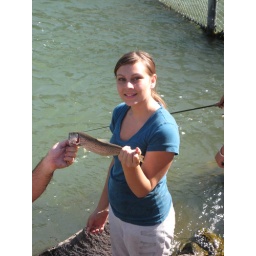
One of the 30-40 fish we caught during this 3 hour fishing bonanza on the snake river near the dam